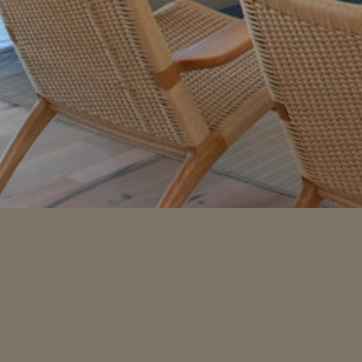
Material: wood